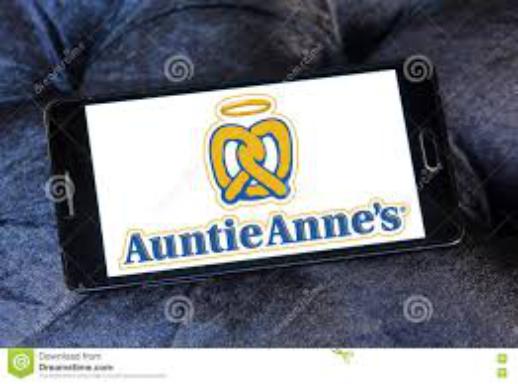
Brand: Auntie Anne's-1
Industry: Food